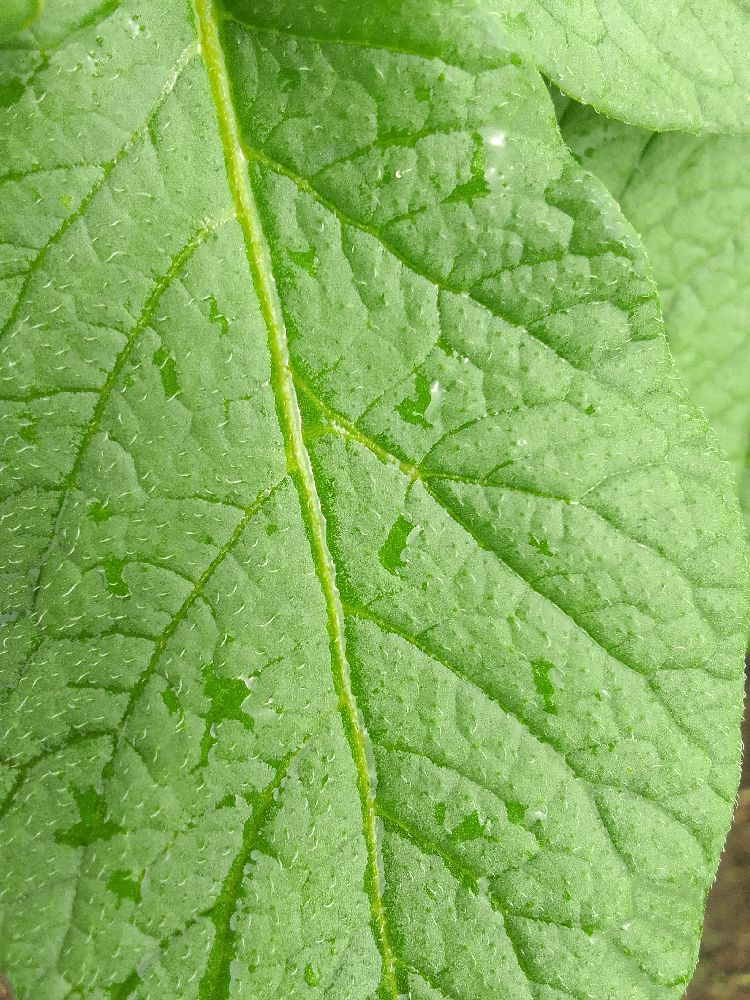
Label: Healthy